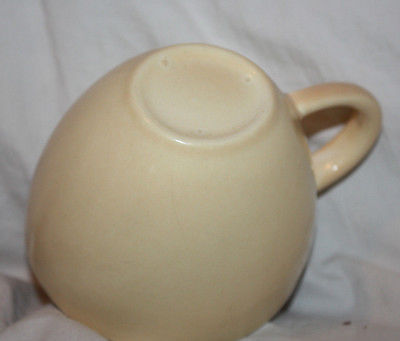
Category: mug